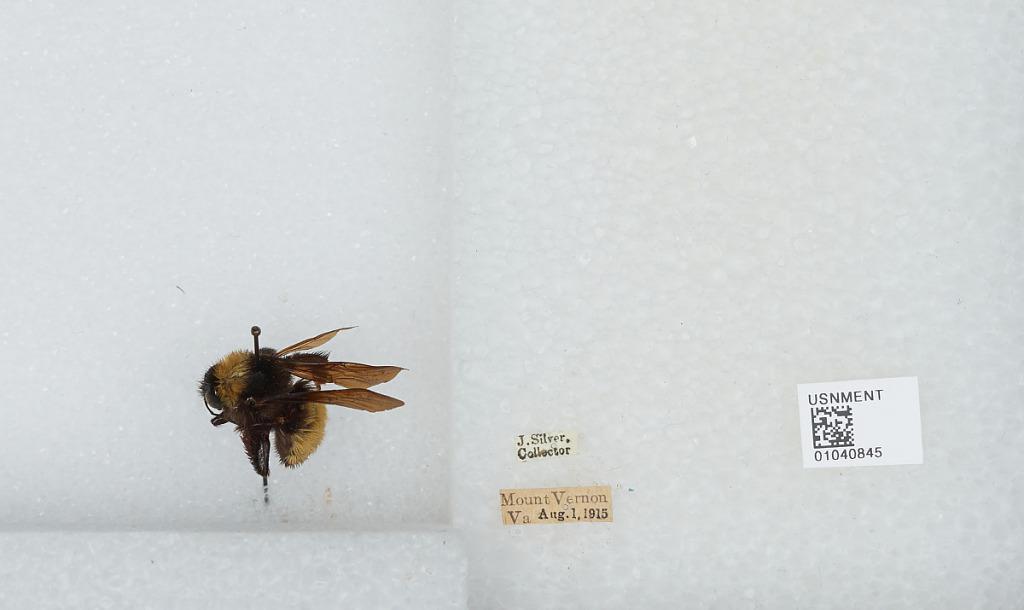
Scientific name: Bombus (Fervidobombus) pensylvanicus pensylvanicus (De Geer)
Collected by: J. Silver
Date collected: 1915-8-1
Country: United States
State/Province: Virginia
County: Fairfax
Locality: Mount Vernon
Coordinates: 38.7353, -77.0953